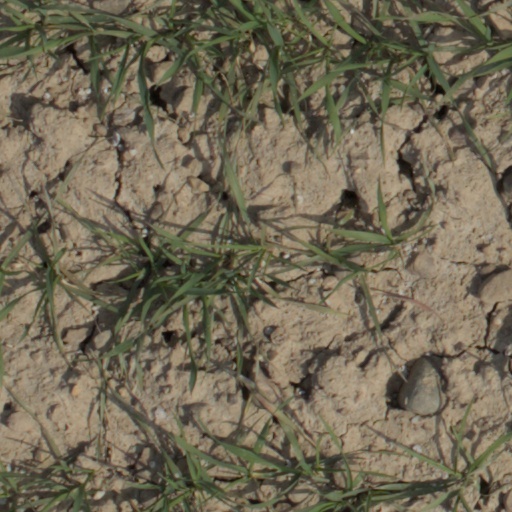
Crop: wheat